Power car

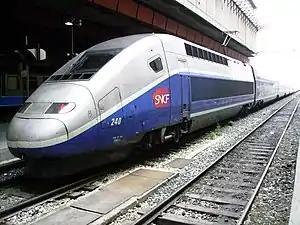
SNCF TGV Duplex power car at Gare de Marseille-Saint-Charles, France.

In rail transport, the expression power car may refer to either of two distinct types of rail vehicle: